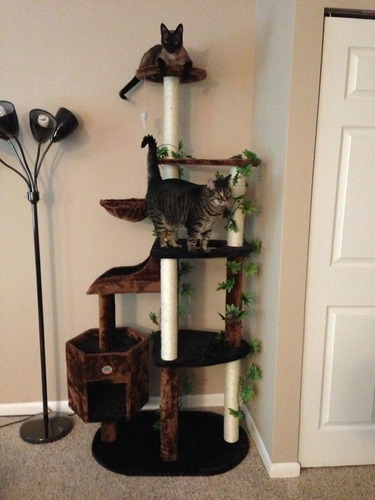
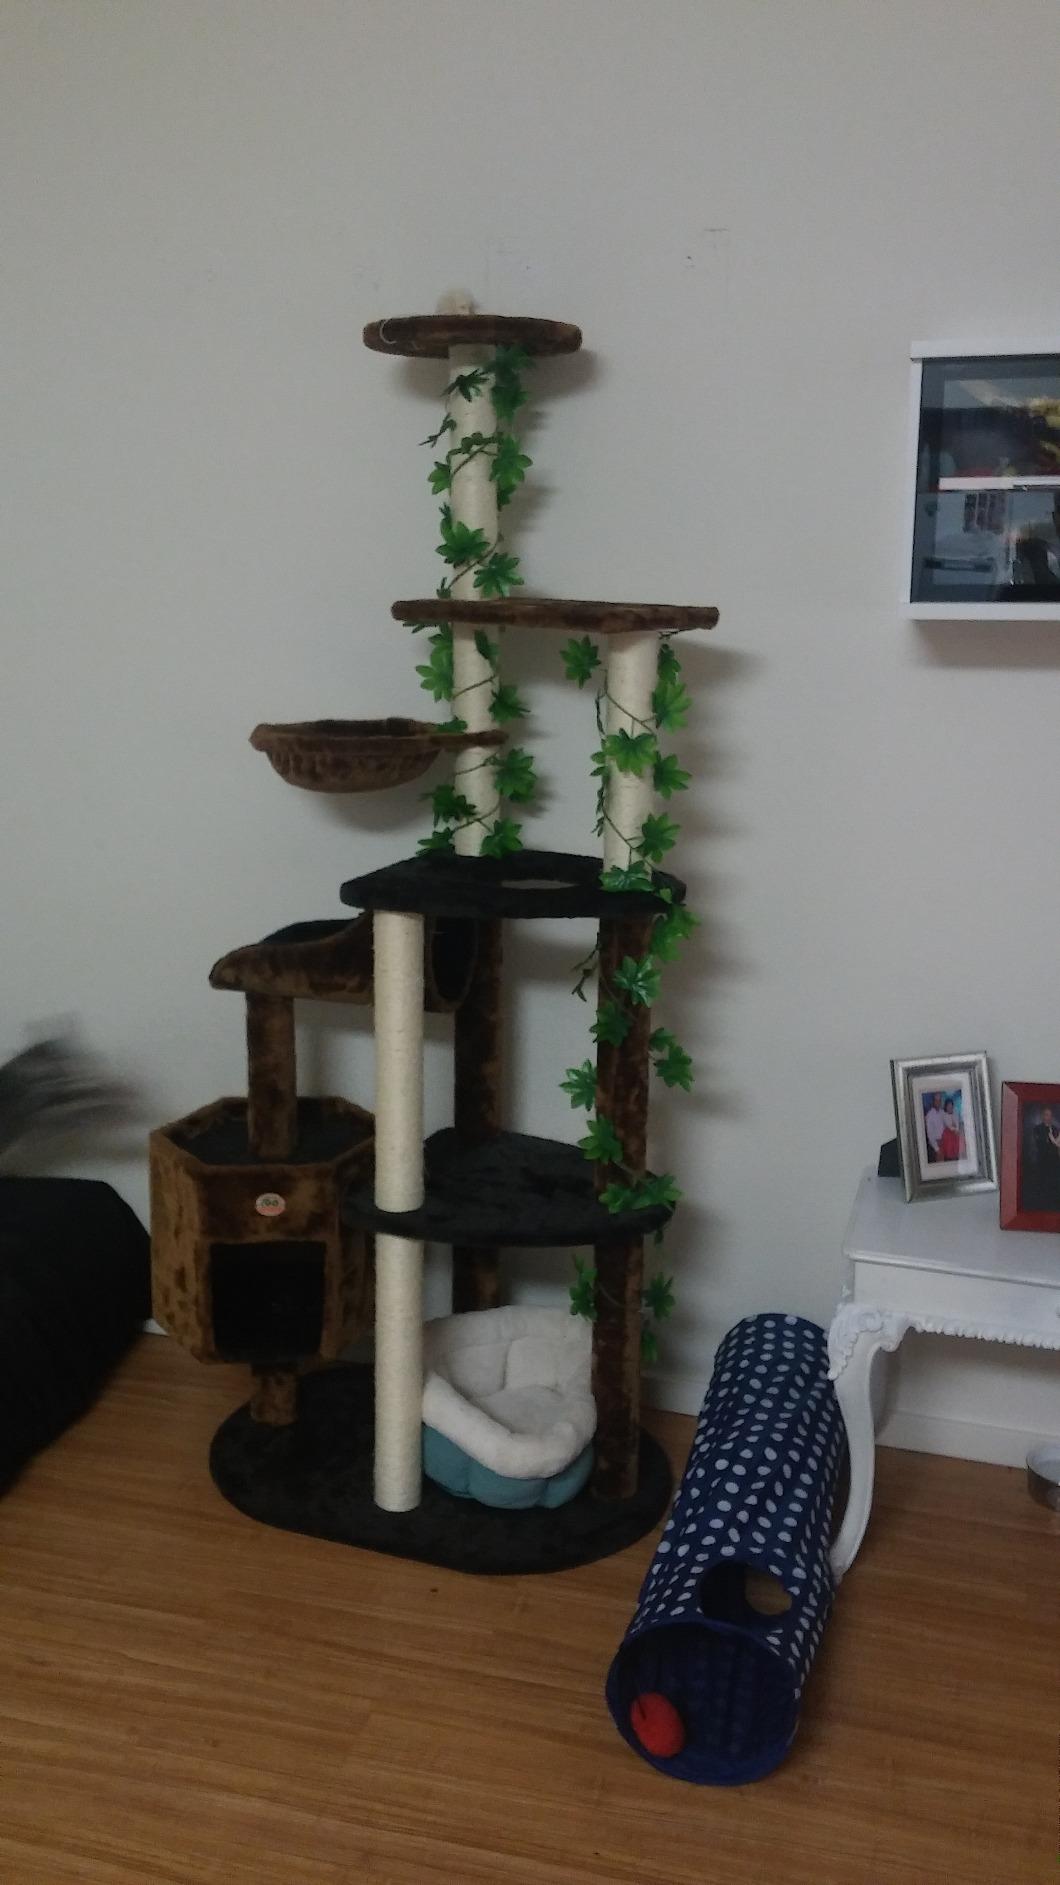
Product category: items_cat tree
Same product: yes